Friargate Coventry

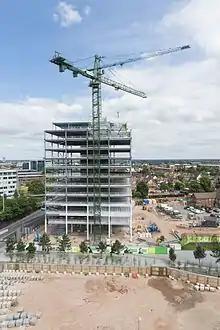
One Friargate under construction, July 2016

Friargate is a business district in Coventry. Covering surrounding Coventry railway station. It is made up of 25 new buildings, including 14 Grade A office buildings, two hotels and new homes.